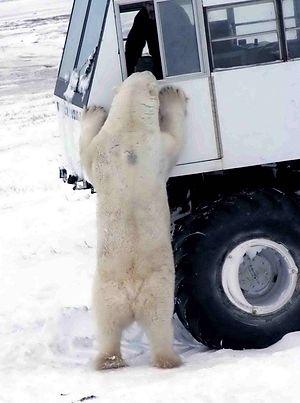
Churchill est une ville du Manitoba, située au bord de la baie d'Hudson à l'embouchure de la rivière Churchill. La population, qui était de 923 habitants en 2001, était descendue à 813 en 2011.